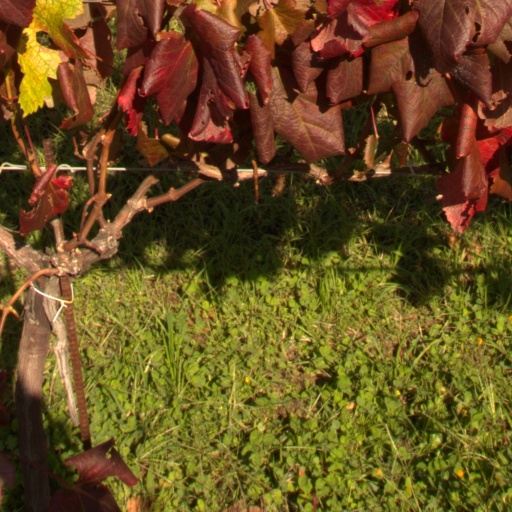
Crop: grape